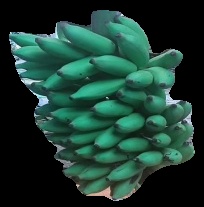
Variety: elakki-bale
Grade: grade2